Pope Shenouda III of Alexandria

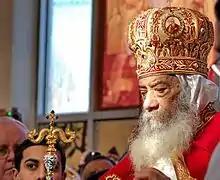
Pope Shenouda III during the consecration of a new Coptic Church in New York, US

Persecution against Christians during Pope Shenouda III's reign was chiefly conducted by private individuals and organizations, especially radical Salafis, although the state continued to enforce long-standing discriminatory policies and engage in occasional Christian-baiting. Particularly in Upper Egypt, the rise in extremist Salafi groups such as the Gama'at Islamiya during the 1980s was accompanied by attacks on Copts and on Coptic churches. The police have been accused of siding with the attackers in some of these cases.